Hot Springs National Park

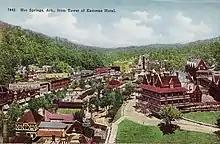
Central Avenue, on left, circa 1900, taken from the tower of the Eastman Hotel. Many commercial buildings are on the west side, across from Bathhouse Row.

By act of Congress in 1921, the site's name was officially changed from the Hot Springs Reservation to Hot Springs National Park. The government acquired more land, expanding it to more than , including Hot Springs Mountain, North Mountain, West Mountain, Sugarloaf Mountain, and Whittington Lake Park. It later was expanded to .